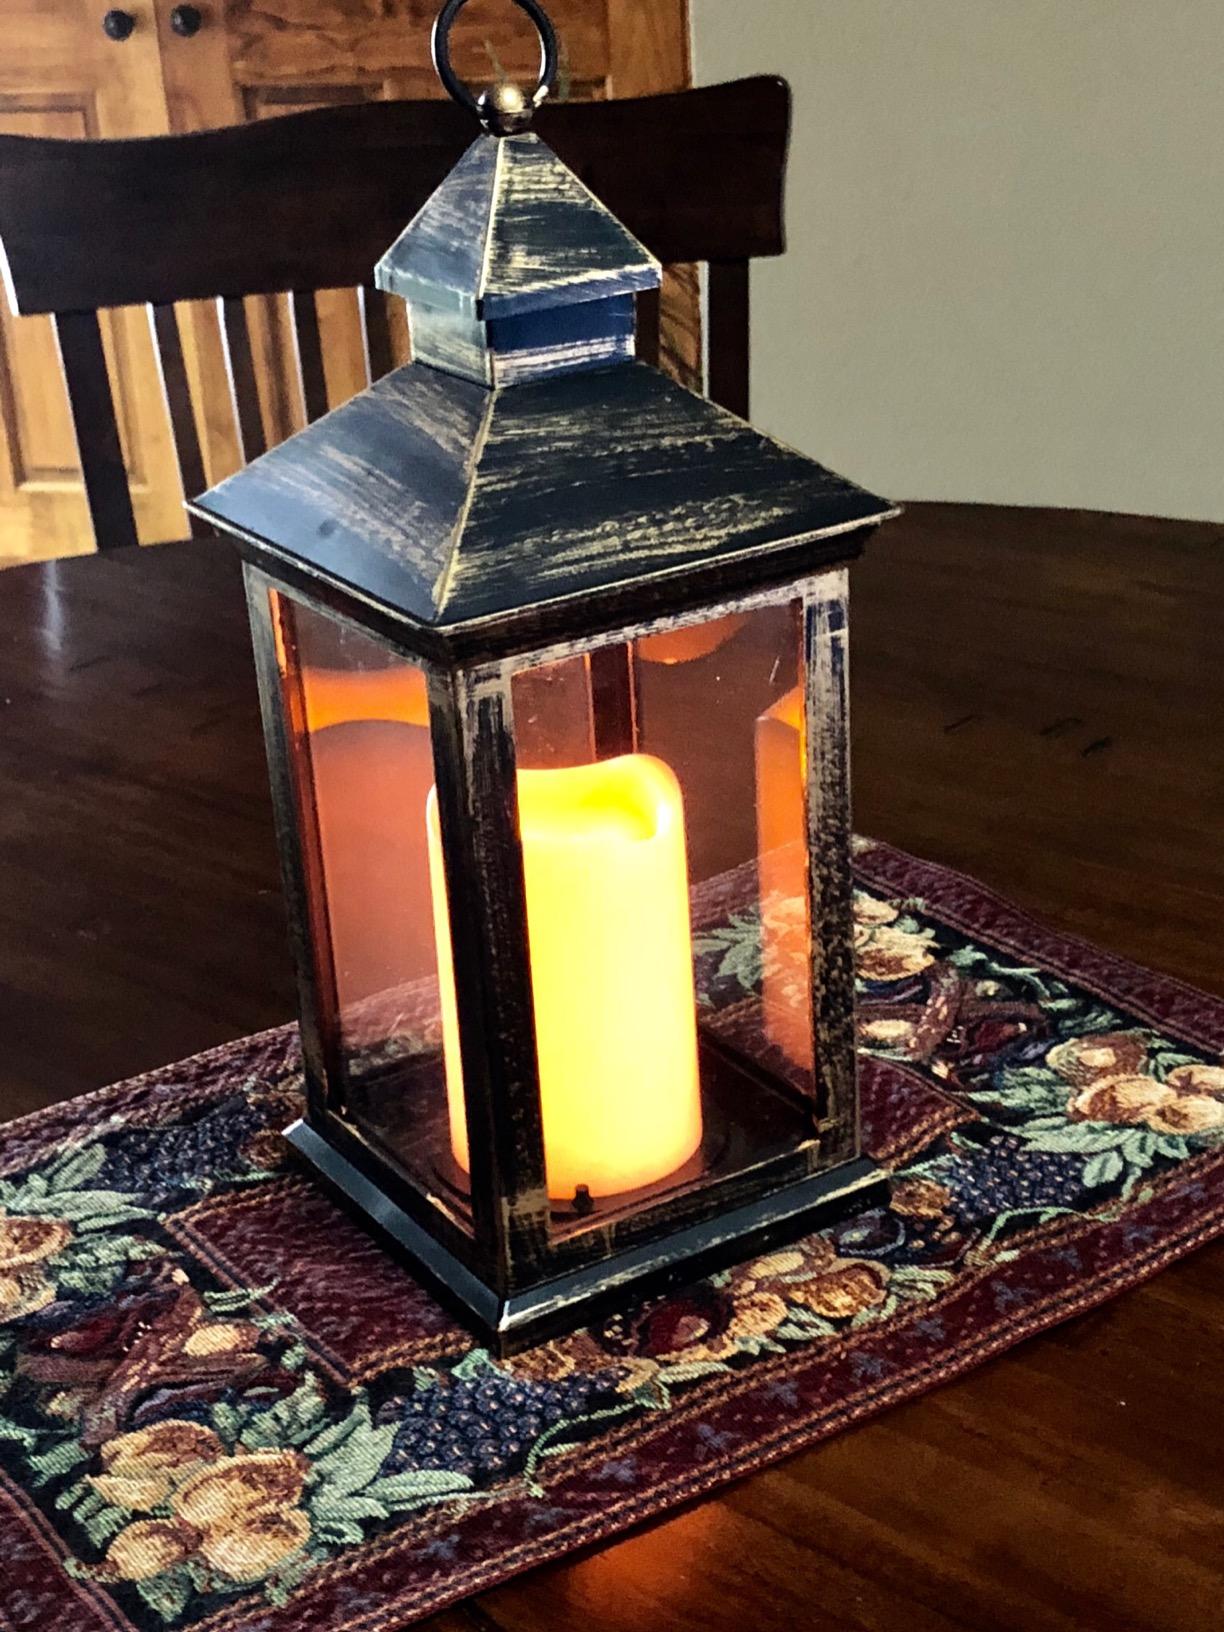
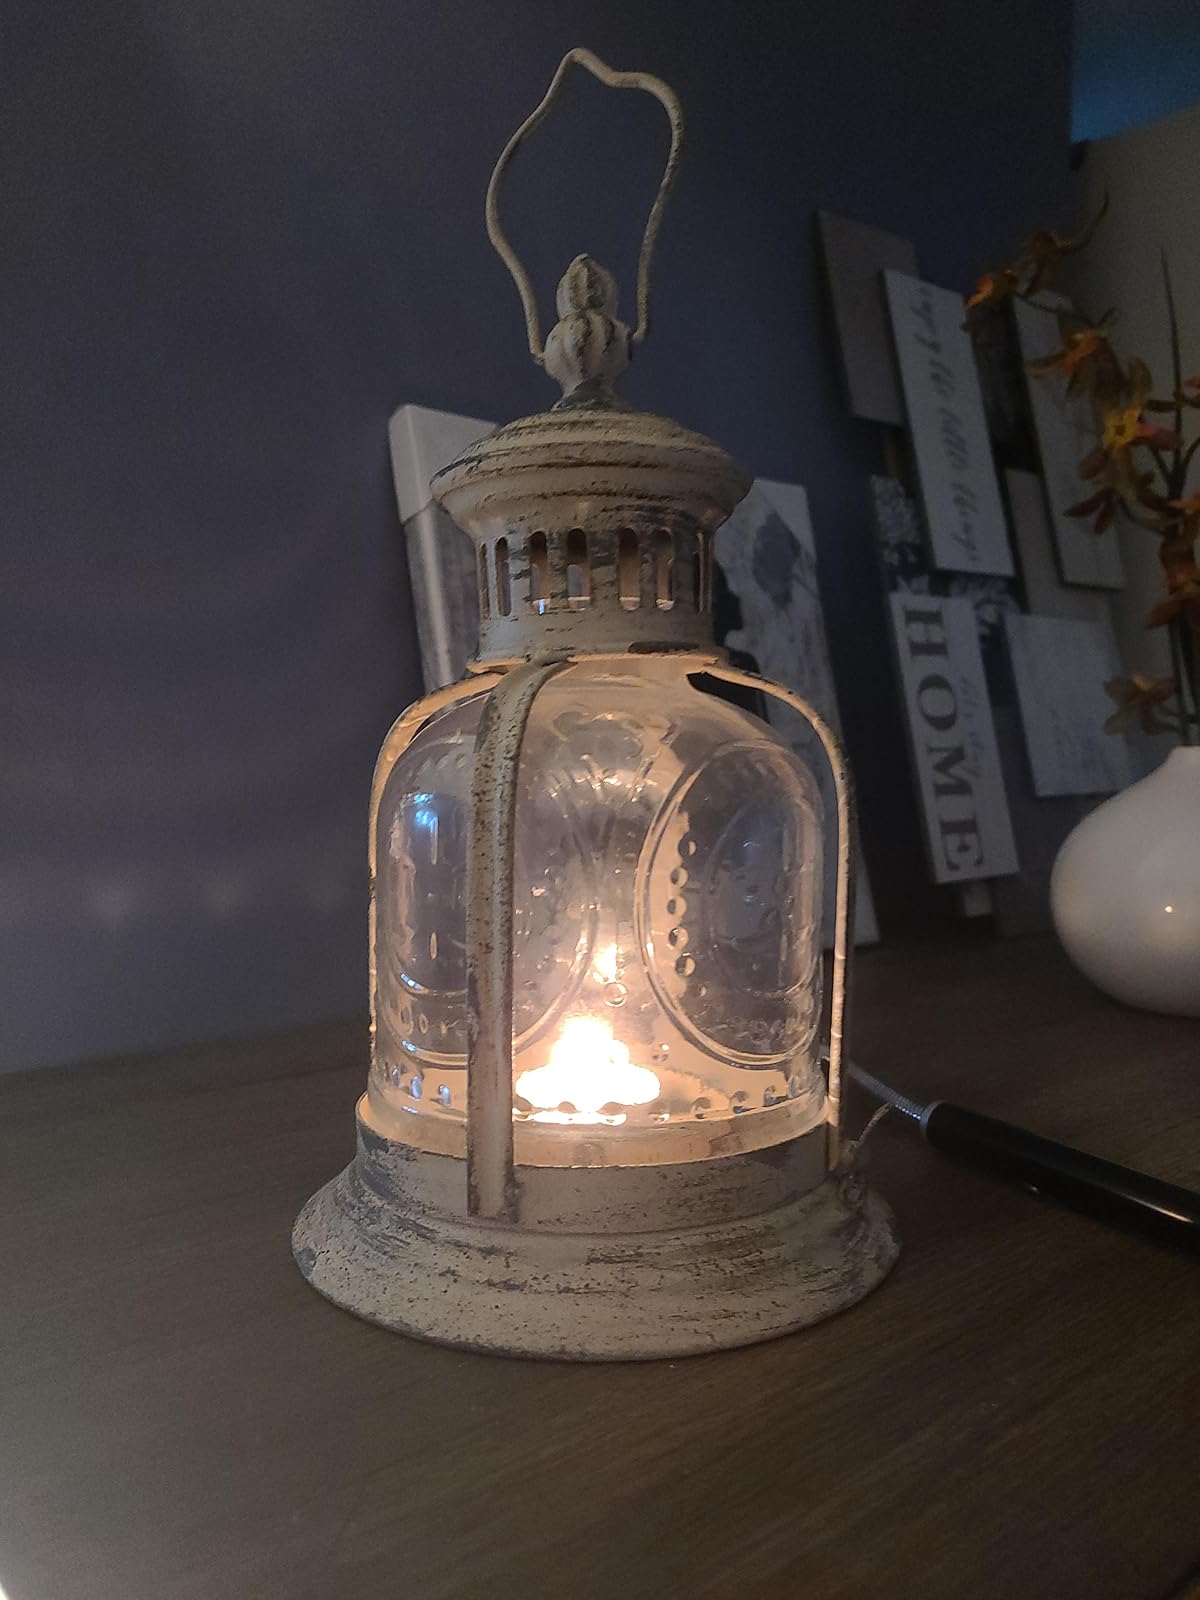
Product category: lantern
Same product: no